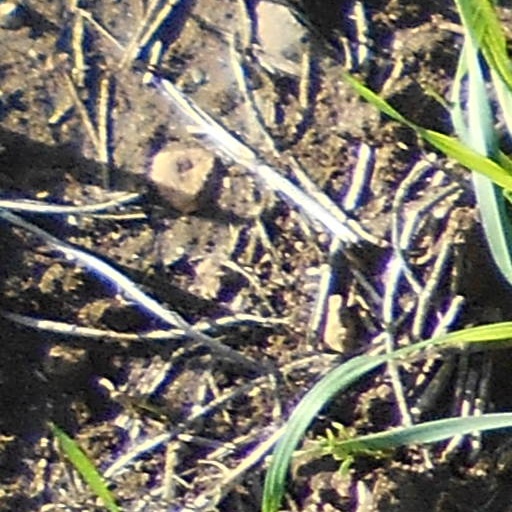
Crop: wheat